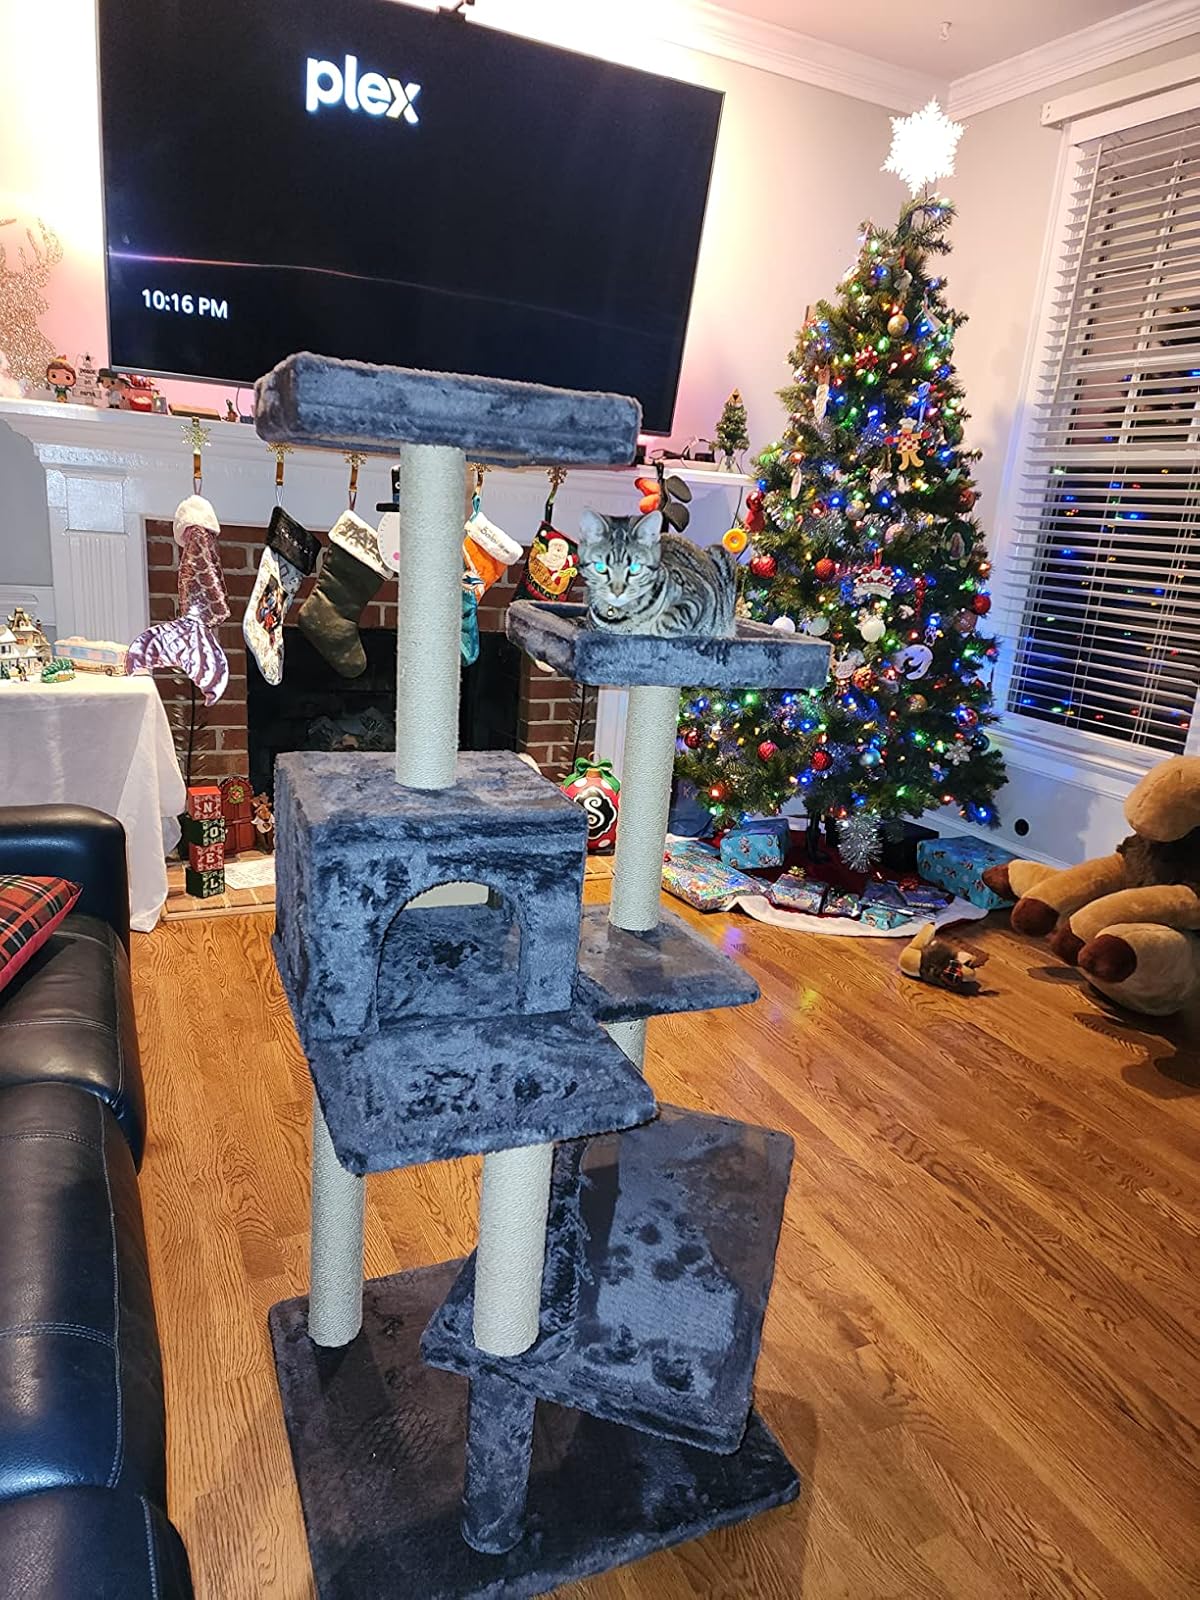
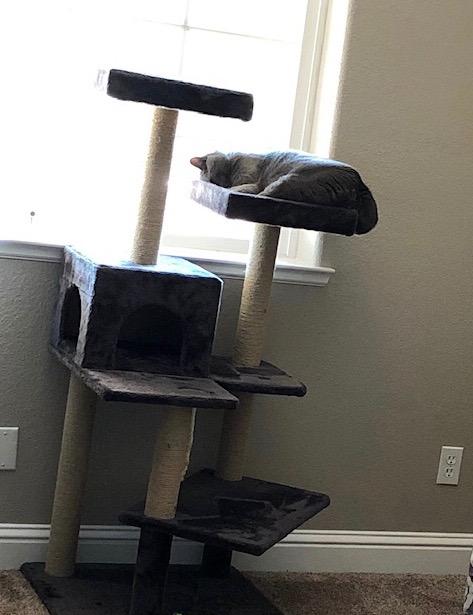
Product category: items_cat tree
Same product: yes